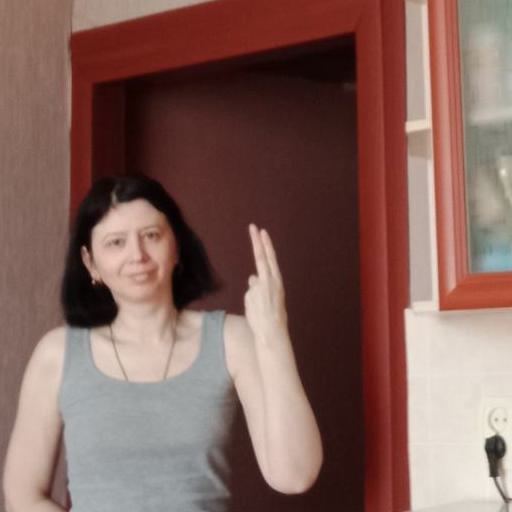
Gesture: two_up_inverted